Failure!

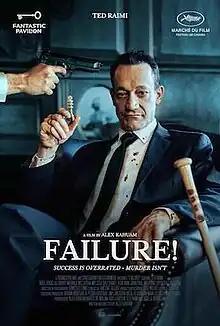
Theatrical release poster

Failure! is a 2023 crime comedy film written and directed by Alex Kahuam. The film stars Ted Raimi, Merrick McCartha, Noel Douglas Orput, Melissa Diaz and Christin Muuli.